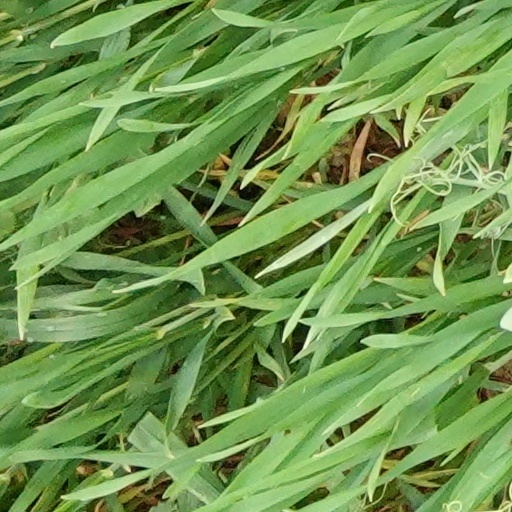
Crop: wheat